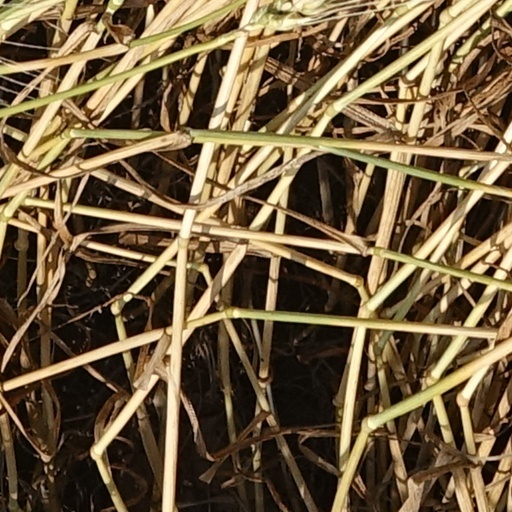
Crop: wheat